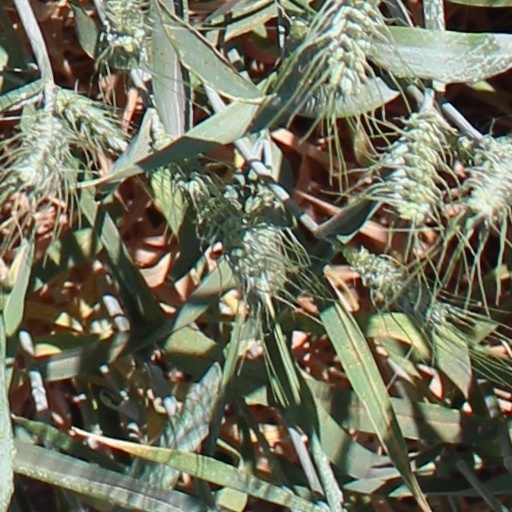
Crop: wheat